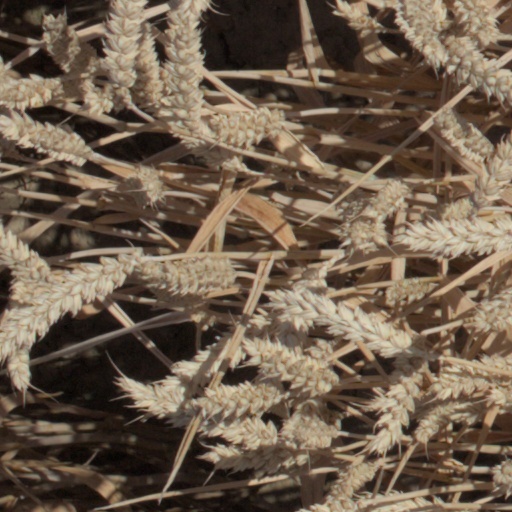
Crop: wheat